7th Heaven season 10

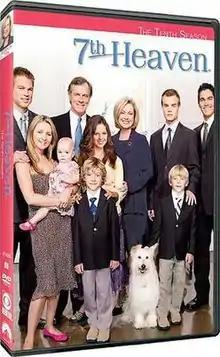
DVD cover

The tenth season of "7th Heaven"—an American family-drama television series, created and produced by Brenda Hampton—premiered on September 19, 2005 on The WB, and concluded on May 8, 2006 (22 episodes). This season was intended to be the final season, but due to the finale gaining such high ratings, The CW, which was formed after The WB and UPN were combined, gave it an eleventh season.